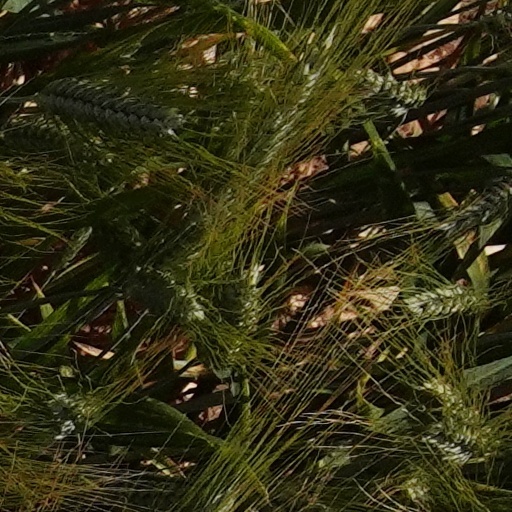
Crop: wheat